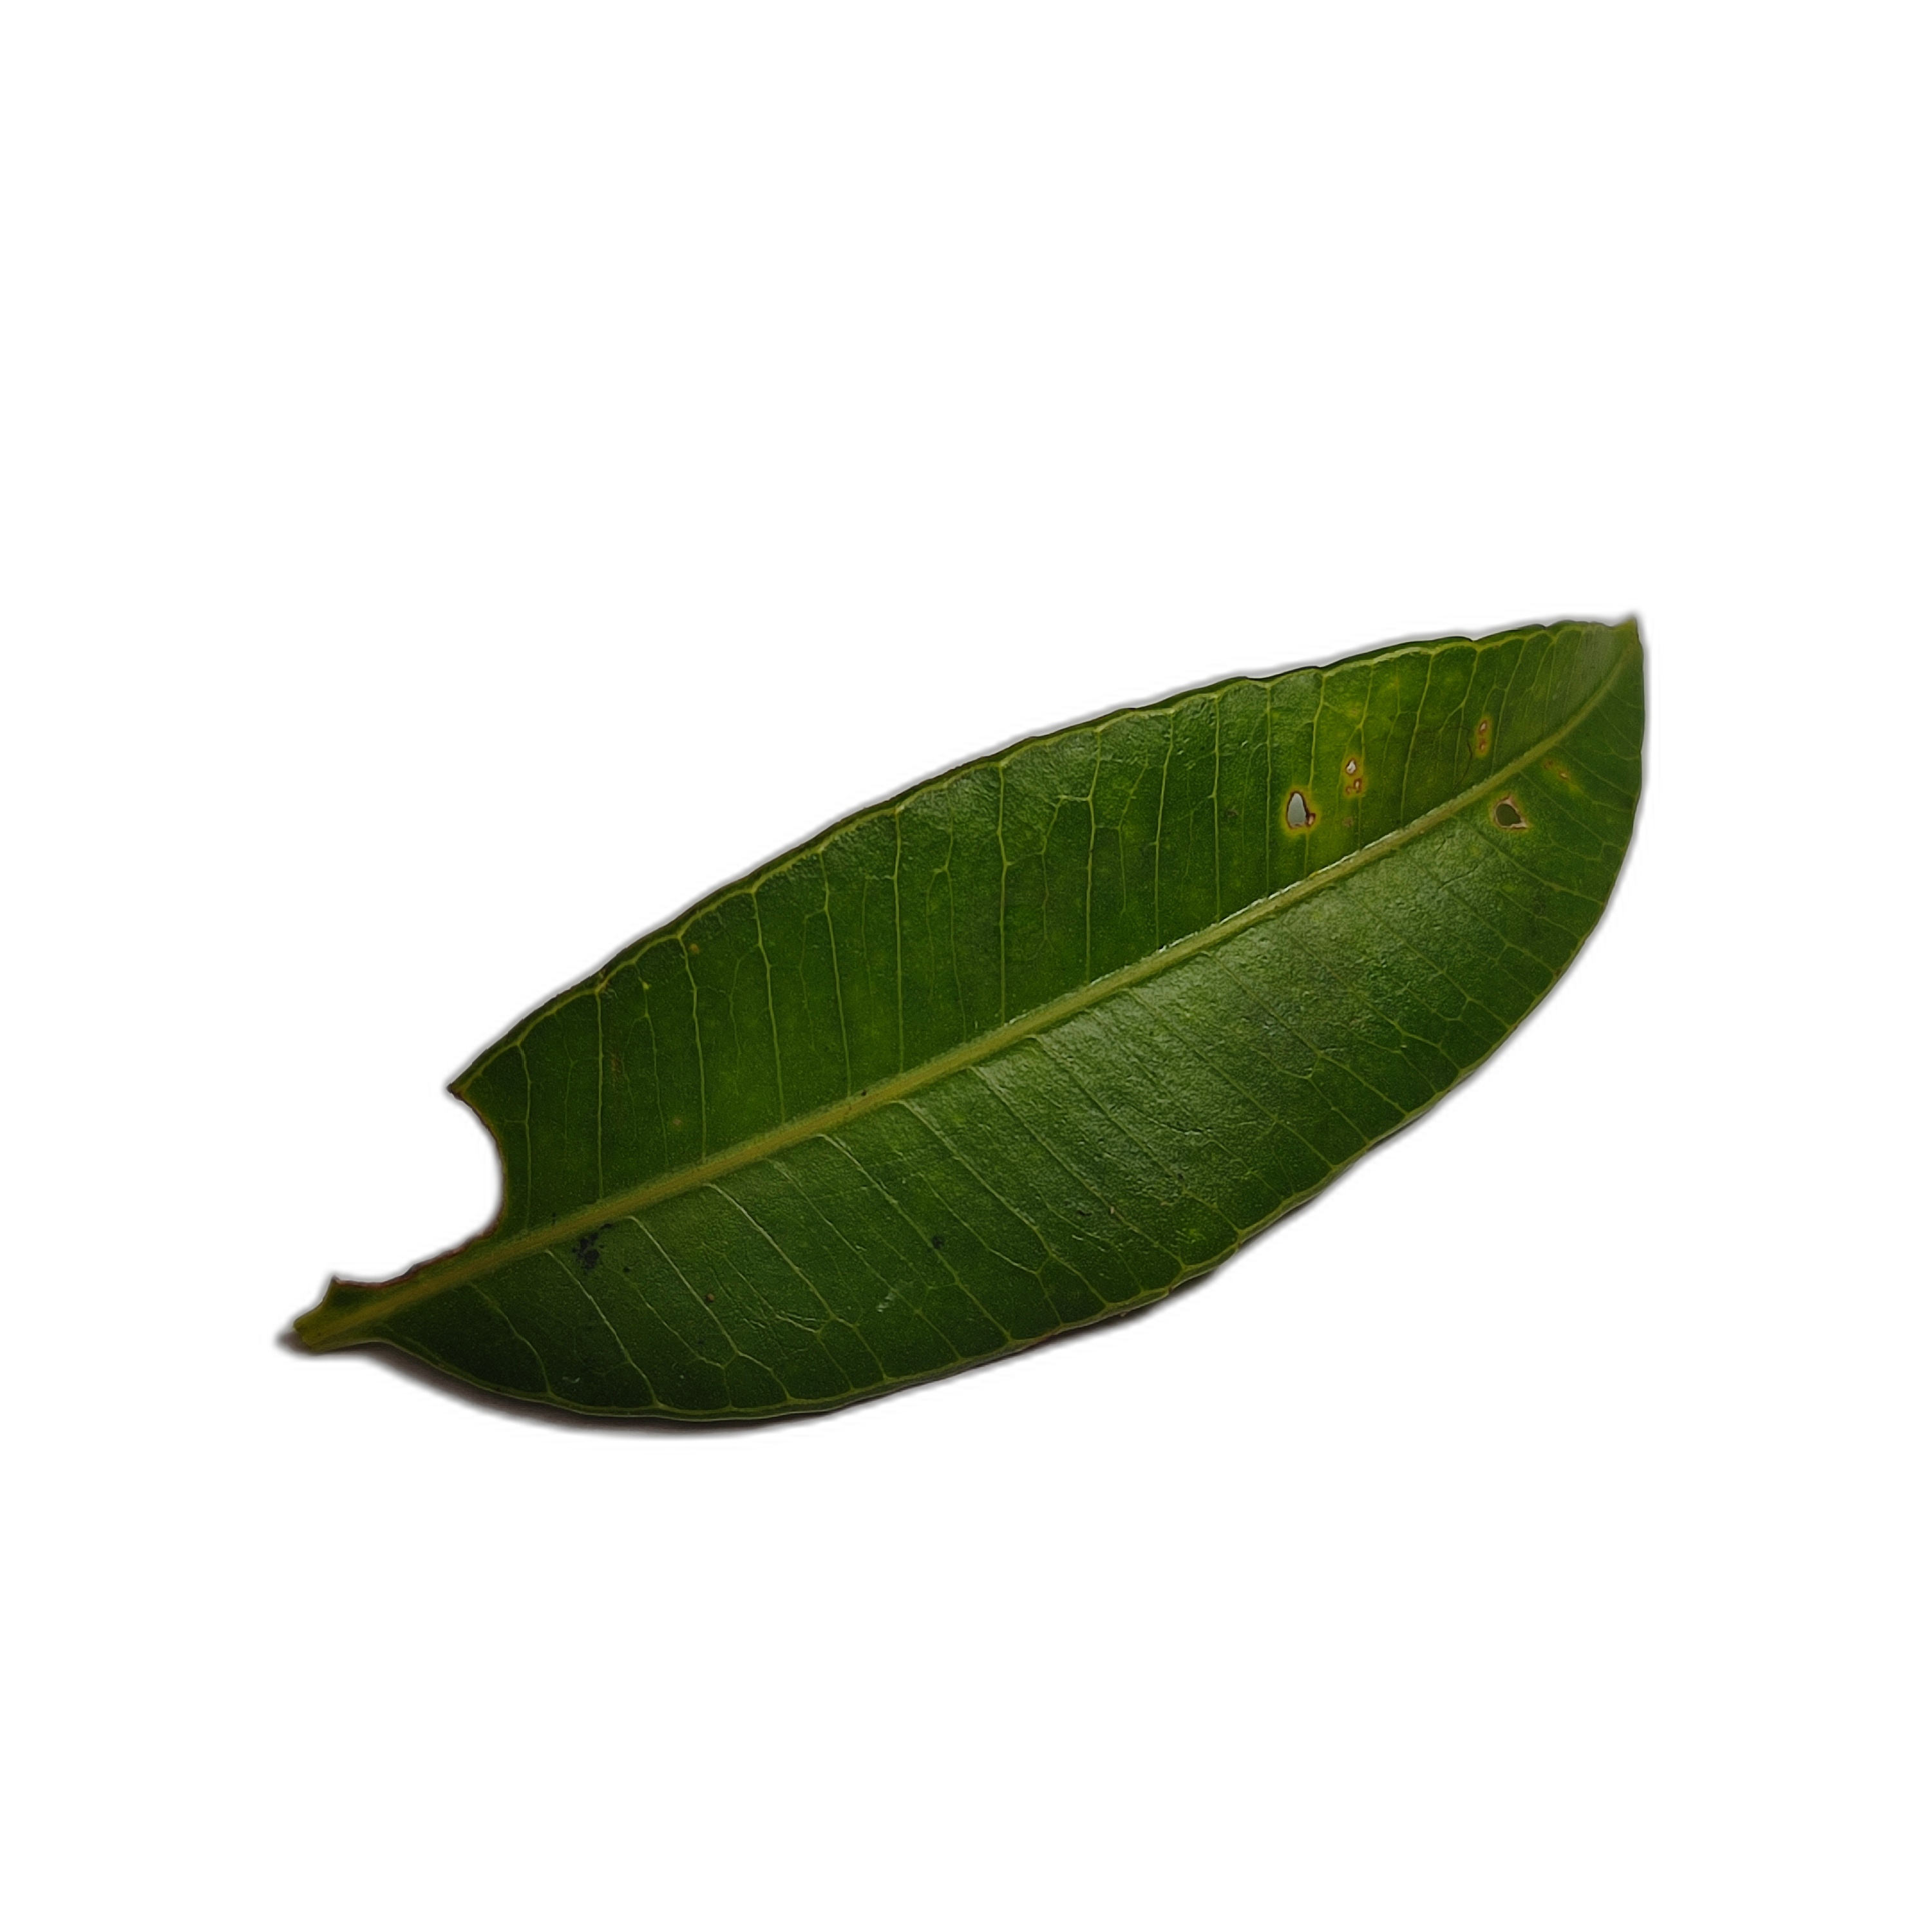
Label: not_healthy